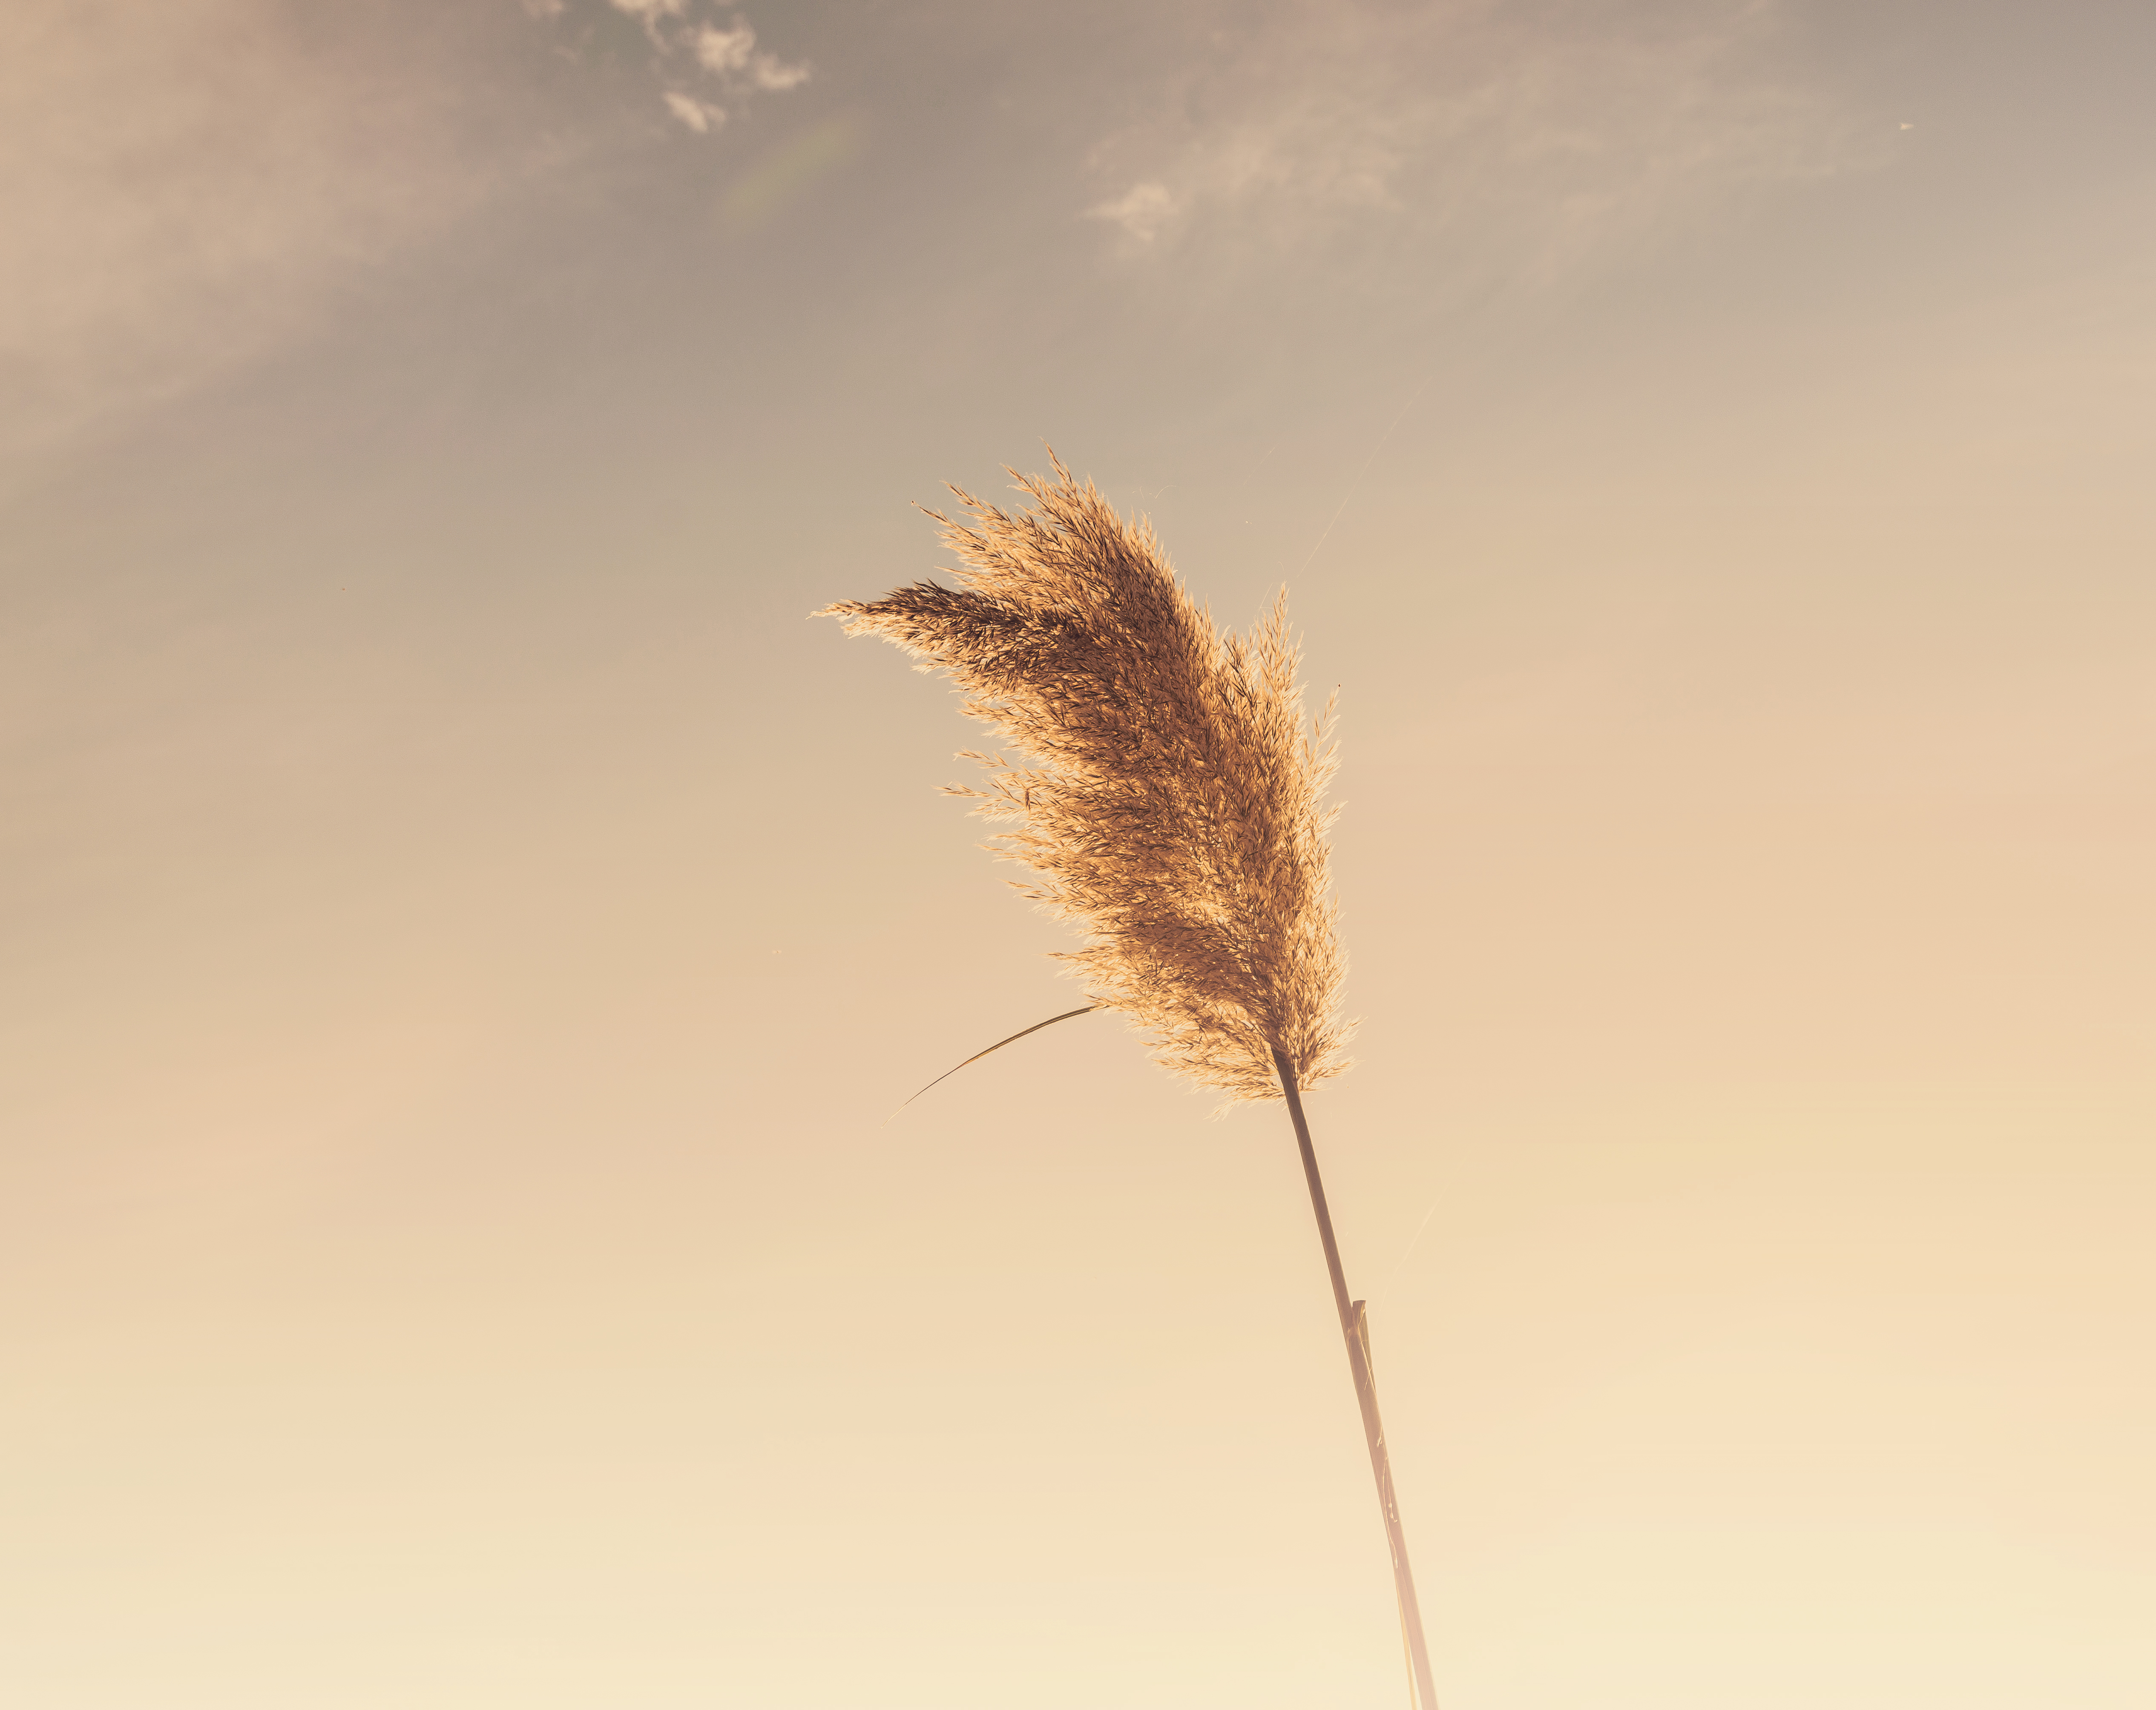
tree, grass, branch, plant, sky, field, wheat, sunlight, morning, leaf, flower, wind, reed, line, food, close up, cane, macro photography, flowering plant, grass family, plant stem, land plant, arecales, royalty free images